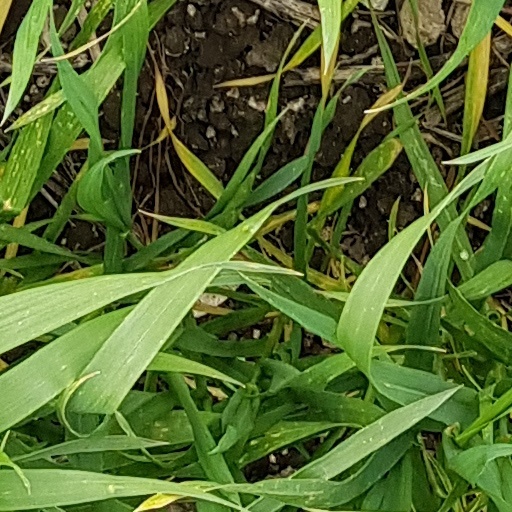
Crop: wheat